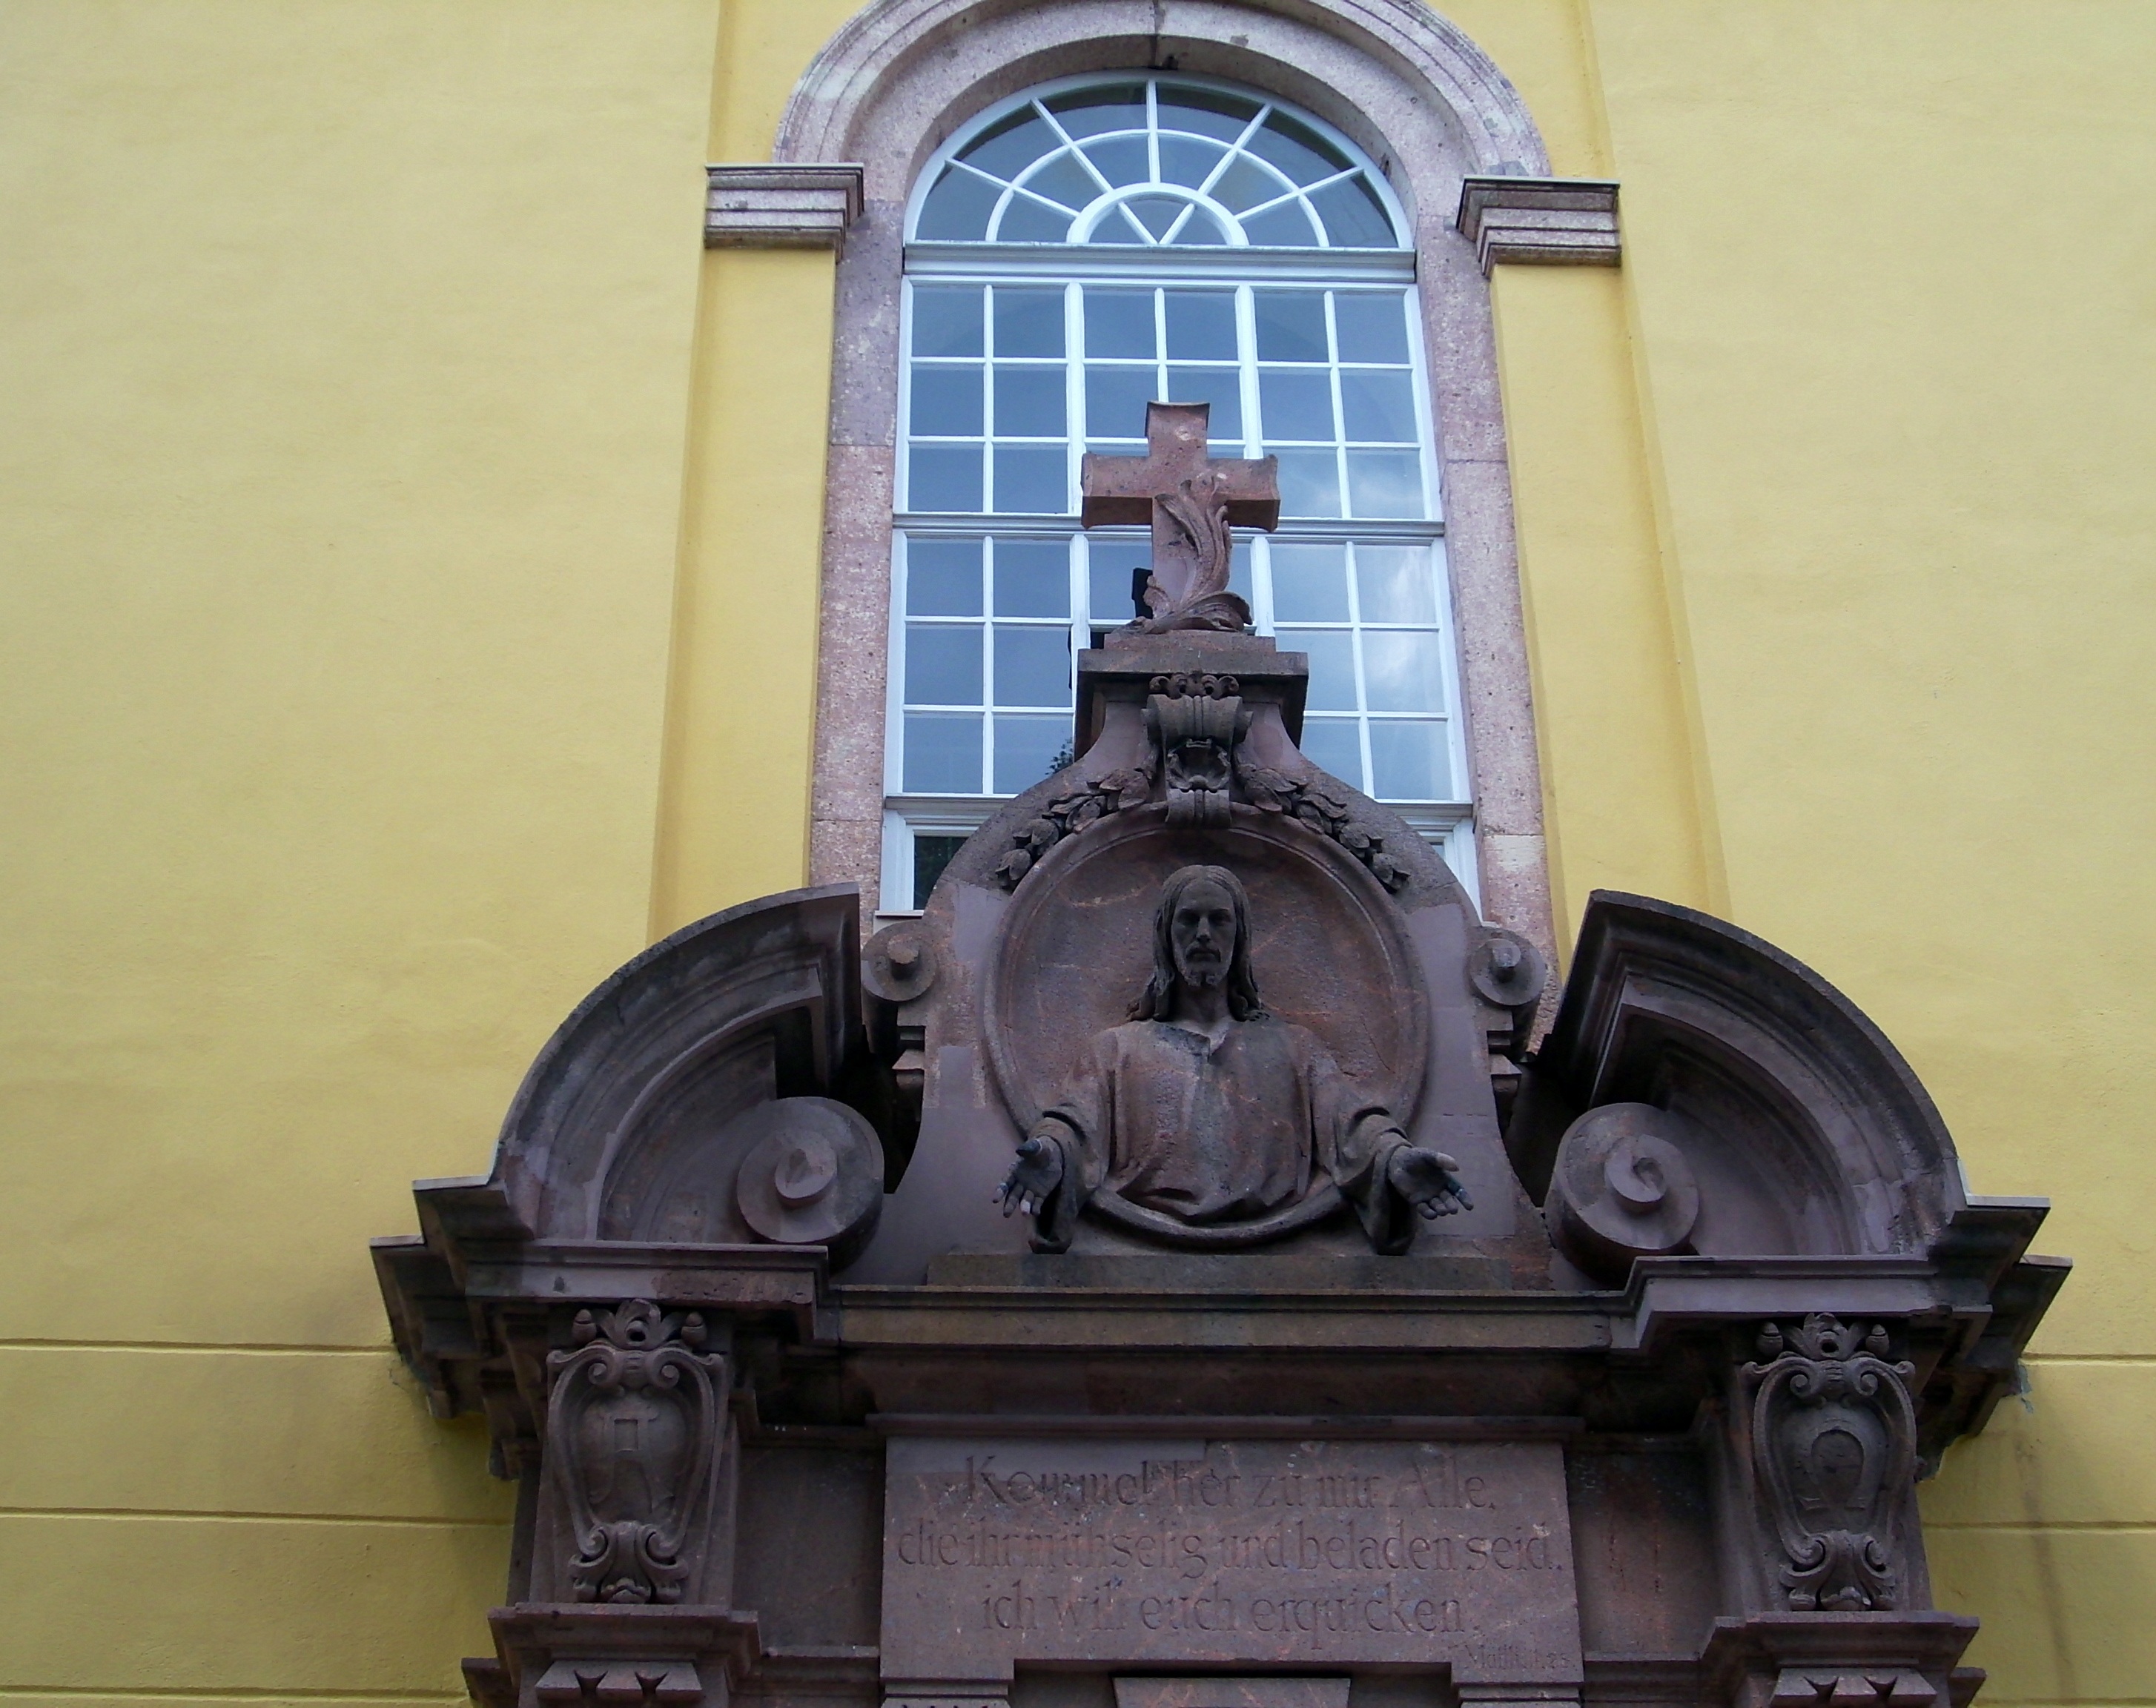
architecture, window, building, statue, church, exterior, sculpture, religious, inviting, augustusburg